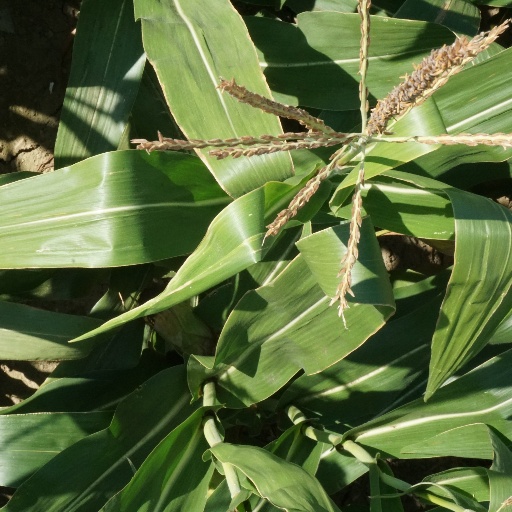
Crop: maize; corn